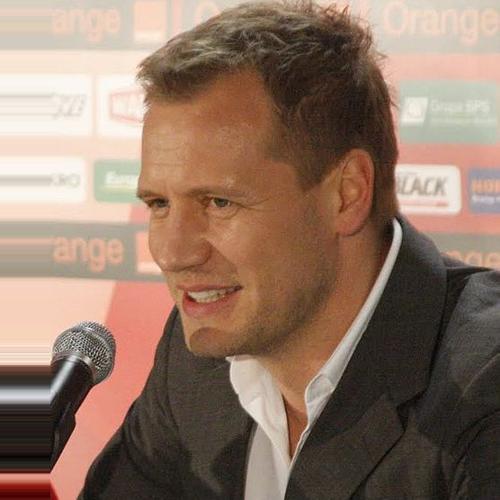
Age: 37